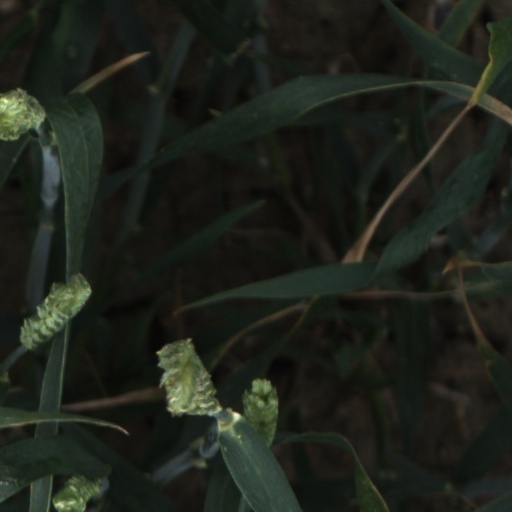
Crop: wheat